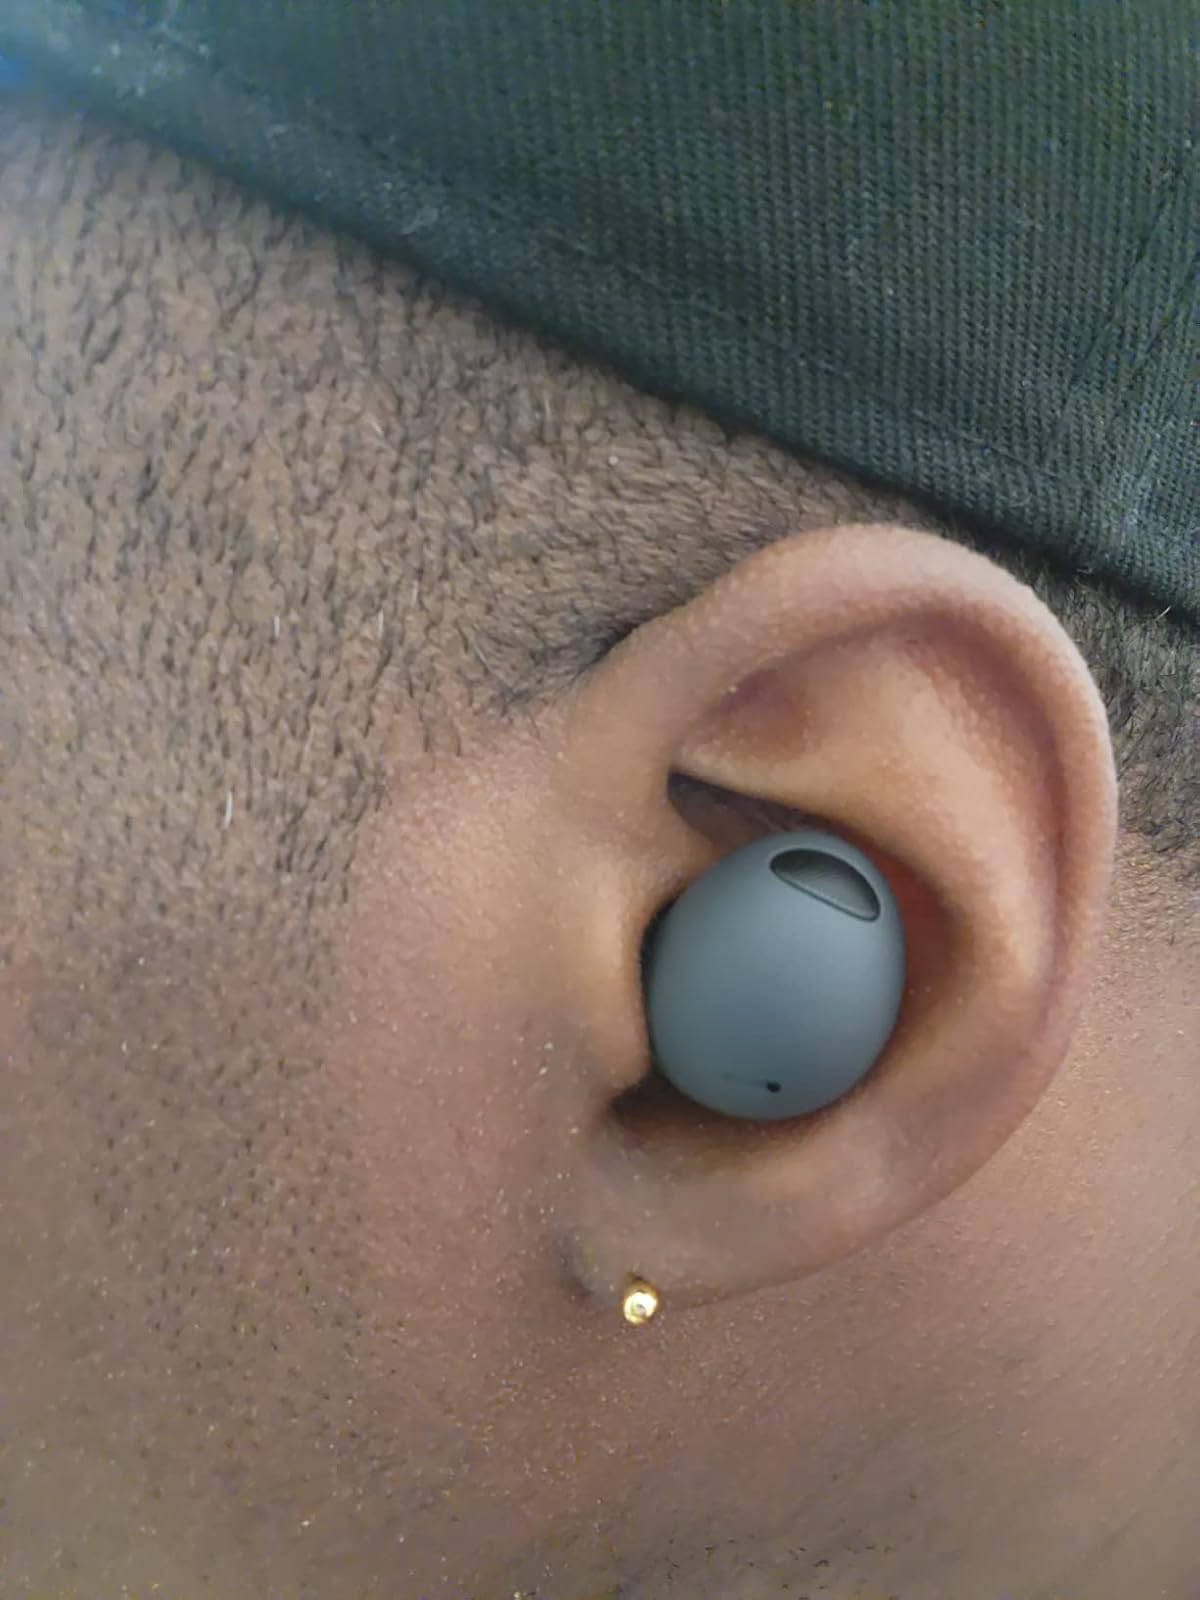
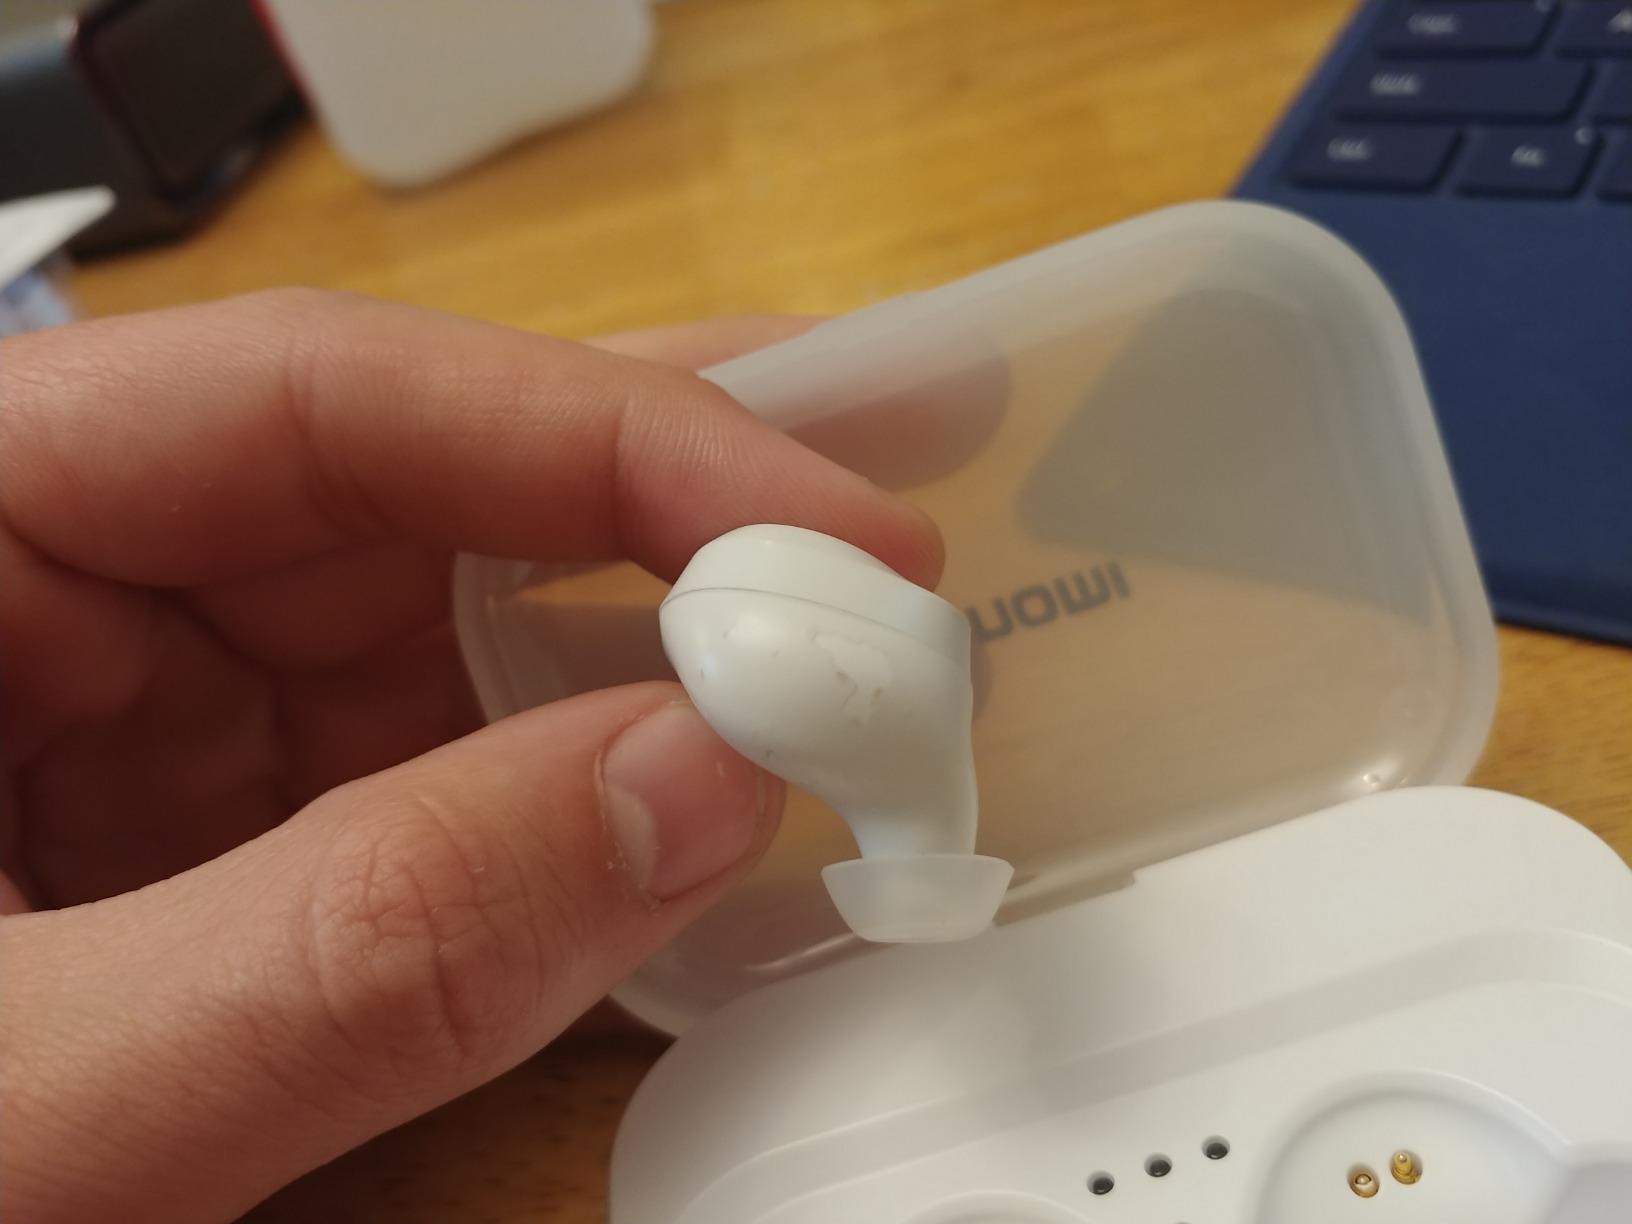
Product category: earbuds
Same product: no